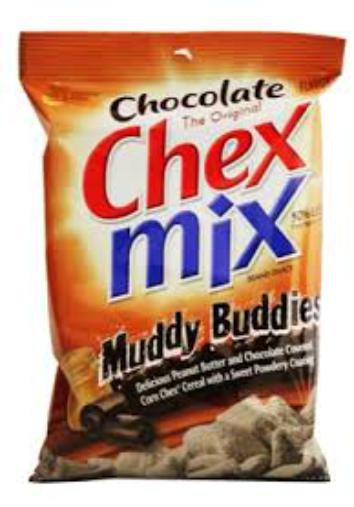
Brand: Chocolate Chex
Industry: Food